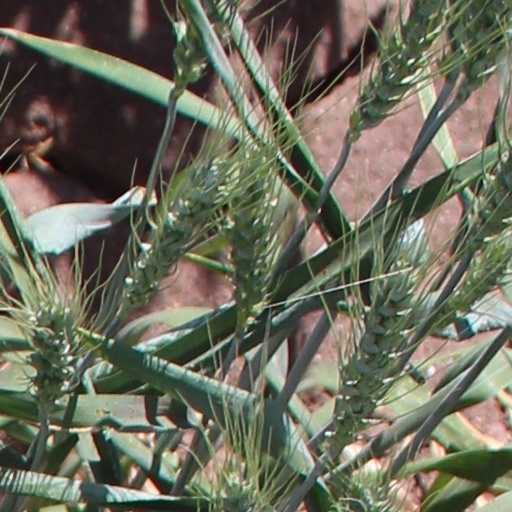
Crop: wheat